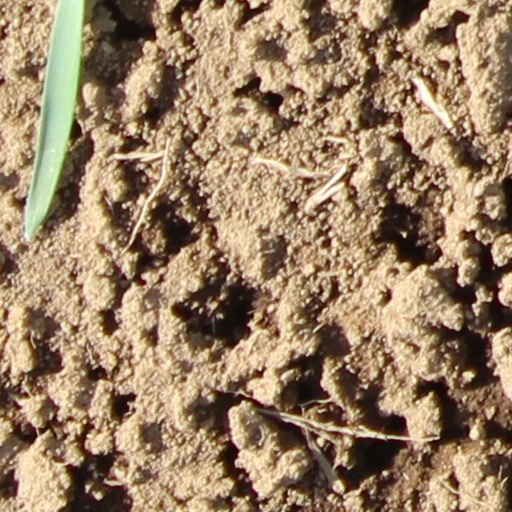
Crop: wheat